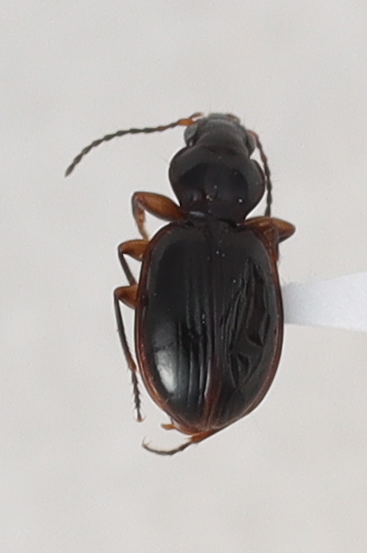
Scientific name: Mecyclothorax konanus
Plot: 14
Trap: S
Collected: 20210727